Question: What animal is shown?
Tambaya: Wani dabba aka nuna?
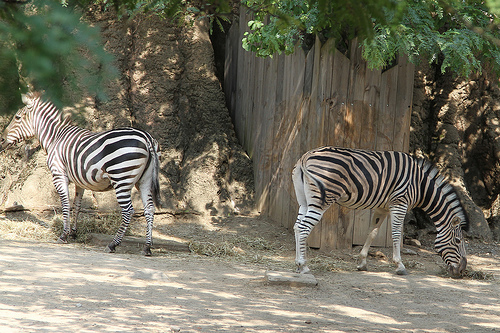
Answer: Zebra.
Amsa: Jakin dawa.